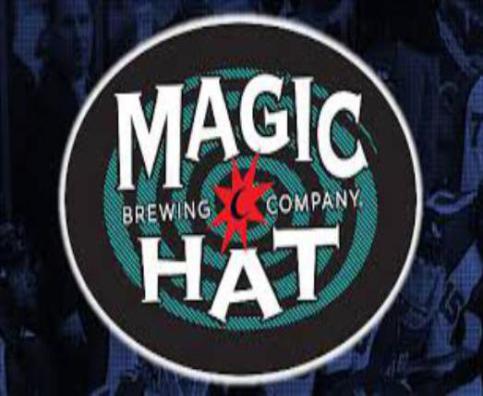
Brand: magic hat
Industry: Leisure